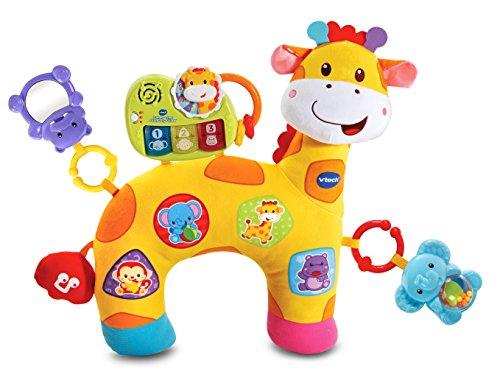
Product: VTech Tummy Time Discovery Pillow
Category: Toys & Games | Baby & Toddler Toys | Activity Play Centers
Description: Provides comfortable support for your baby during tummy time, which is key in the development of important motor skills.
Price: $24.96
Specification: ProductDimensions:3.9x15.8x27.2inches|ItemWeight:1pounds|ShippingWeight:1.4pounds(Viewshippingratesandpolicies)|DomesticShipping:ItemcanbeshippedwithinU.S.|InternationalShipping:ThisitemcanbeshippedtoselectcountriesoutsideoftheU.S.LearnMore|ASIN:B06WP31RCV|Itemmodelnumber:80-506800|Manufacturerrecommendedage:0-2years|Batteries:3AAAbatteriesrequired.(included)